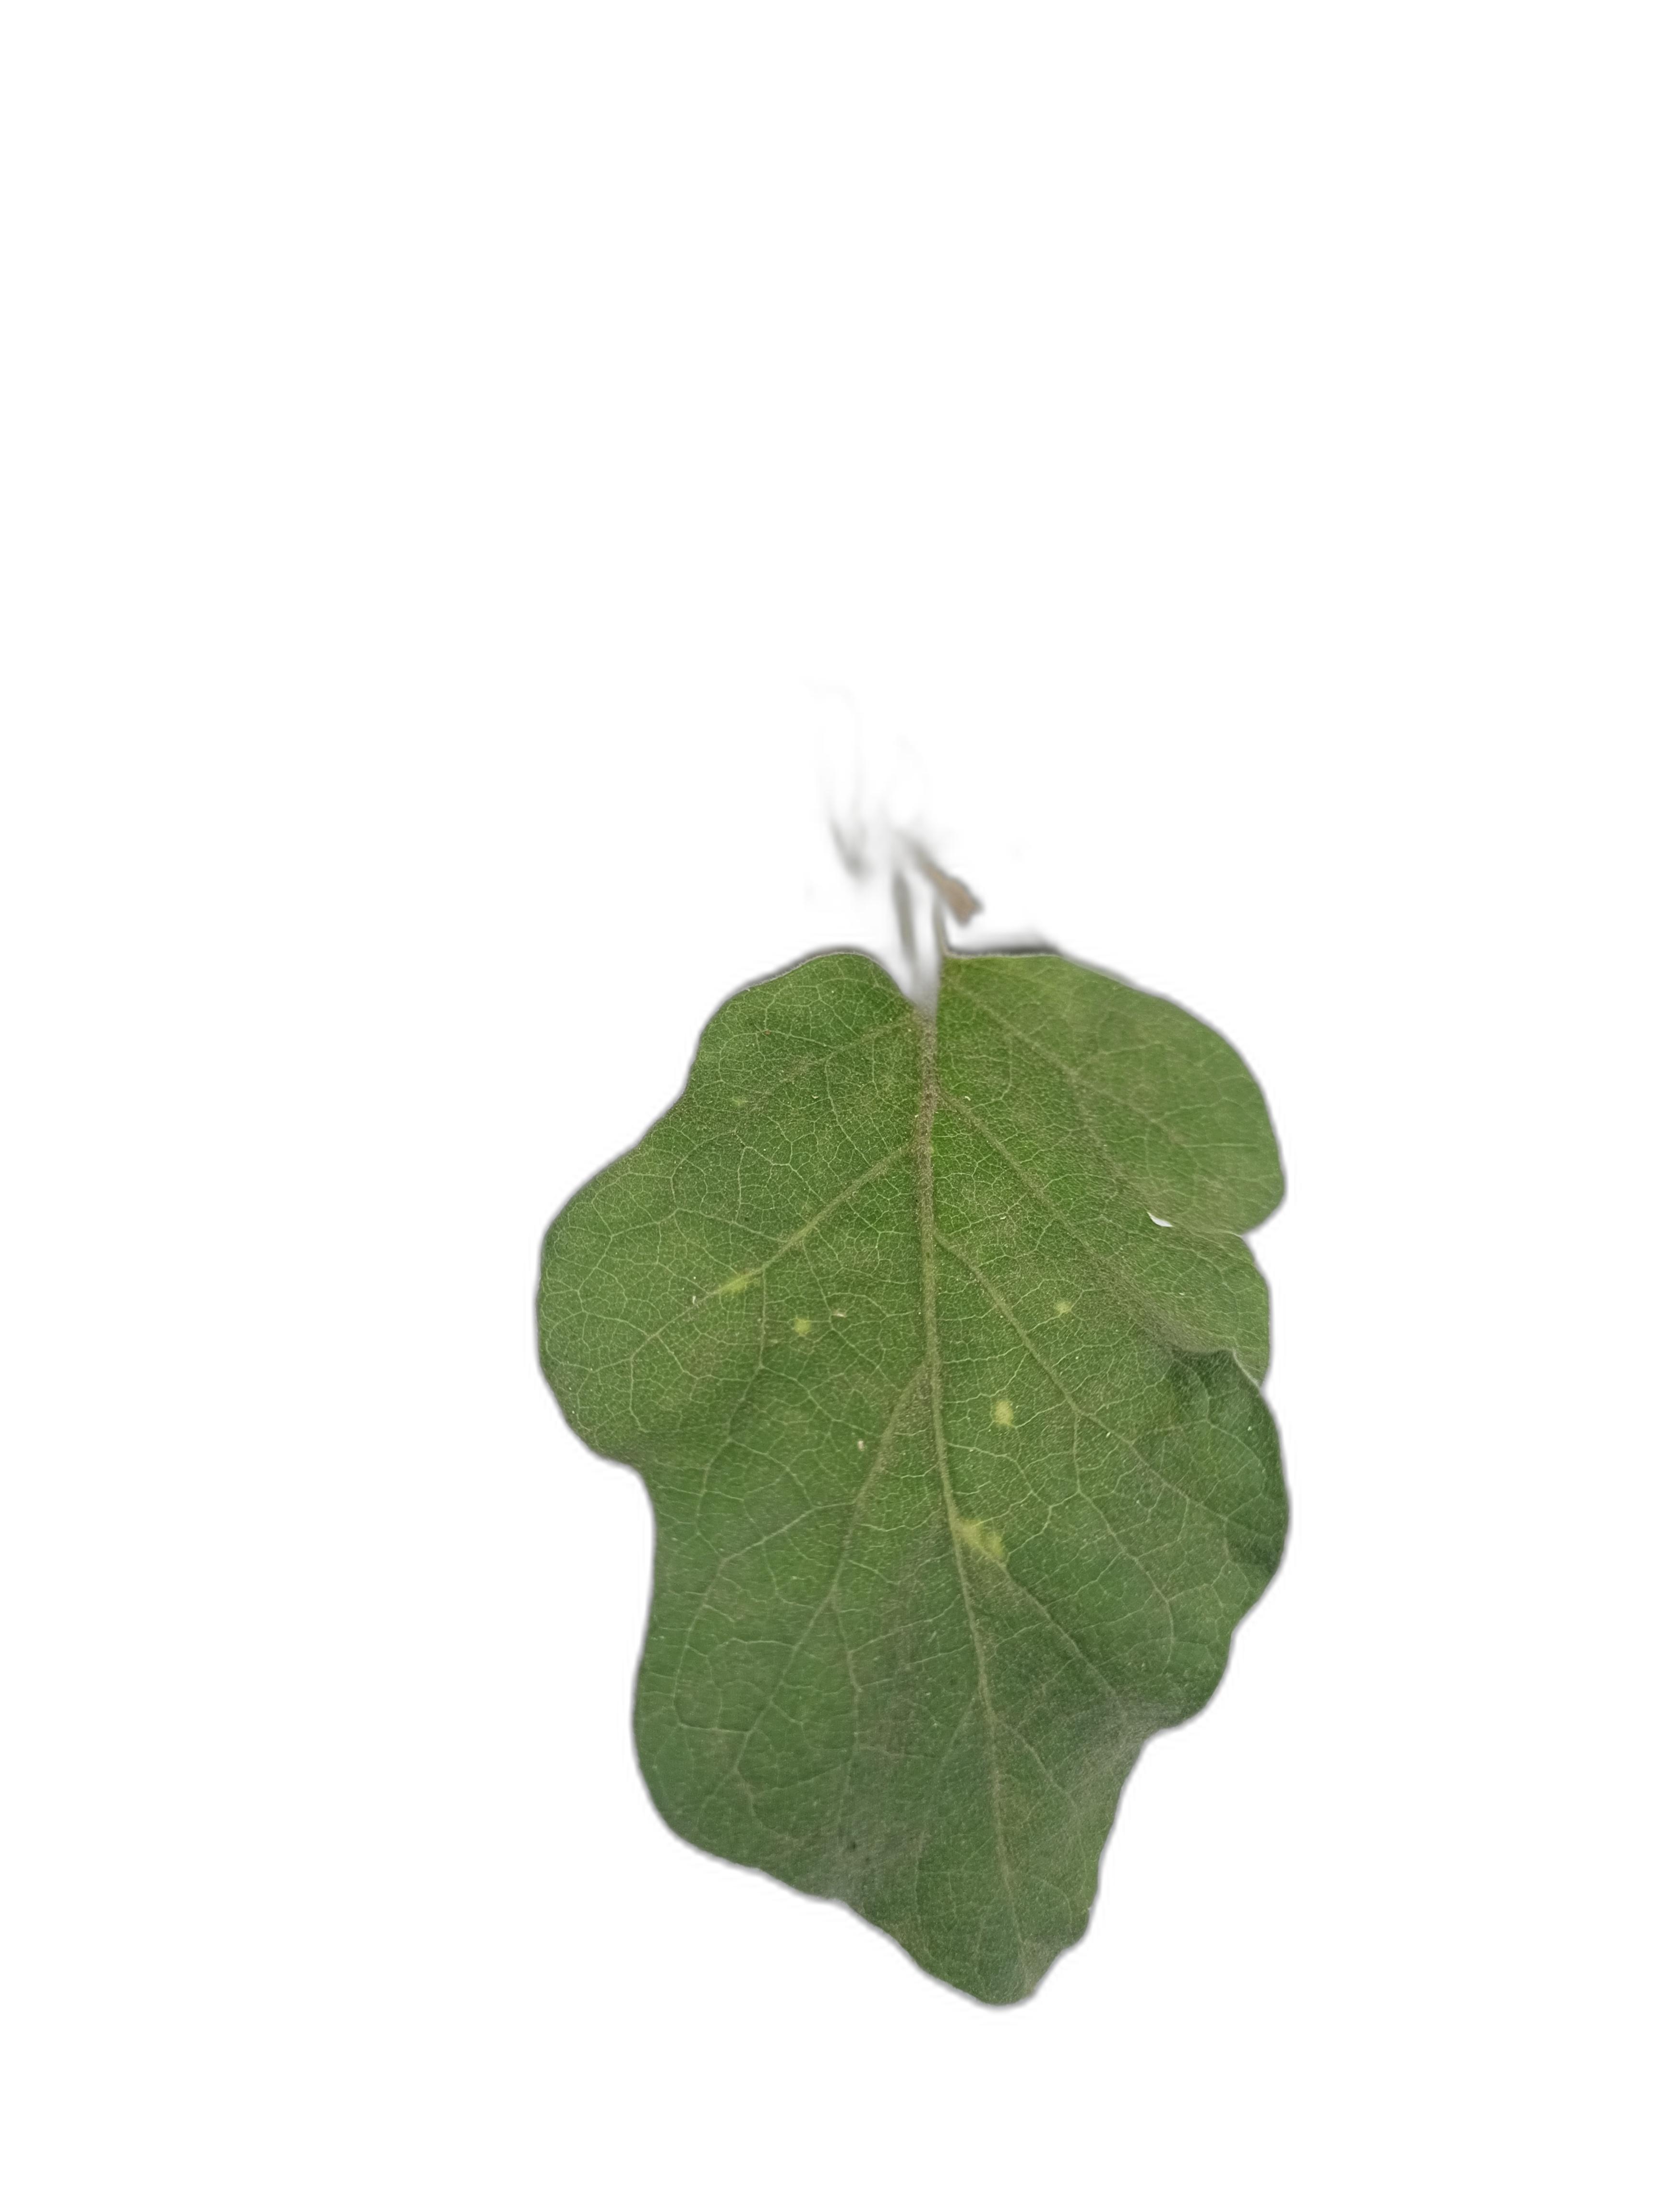
Label: Healthy Leaf